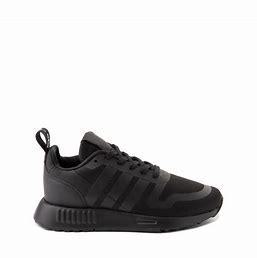
Brand: Adidas
Model: Multix